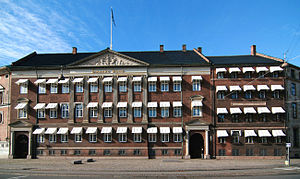
København / Økonomi
Danske Banks hovedsæde på Holmens Kanal.
Danske Banks hovedsæde, Holmens Kanal 14, København. Bygget 1898. Fredet.
København er Danmarks hovedstad og er med 1.330.993 indbyggere landets største byområde omfattende 18 kommuner eller dele heraf. Fra 1. januar 2007 er byen en del af Region Hovedstaden og for de sydlige deles vedkommende af Region Sjælland. Centrum for byområdet udgøres af Københavns Kommune, areal 90,10 km², der med over 630.000 indbyggere og forventet 665.000 indbyggere i 2027 er Danmarks mest folkerige kommune, og enklaven Frederiksberg Kommune, areal 8,70 km², med omkring 104.000 indbyggere.